Mohiniyattam

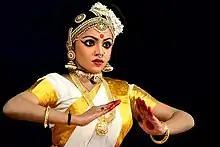
Mohiniyattam.

Mohiniyattam is a classical Indian dance, which by definition traces its repertoire to the foundational text "Natya Shastra". The "Natya Shastra" text is attributed to the ancient scholar Bharata Muni. Its first complete compilation is dated to between 200 BCE and 200 CE, but estimates vary between 500 BCE and 500 CE. The text describes the basic elements and the structure of two types of dance: the vigorous, high energy Tāṇḍava dance (Shiva) and the gentle, calmingly graceful Lāsyā dance (Parvati, Shiva's lover). Mohiniyāttam follows the structure and aims of the Lāsyā dance in "Natya Shastra".